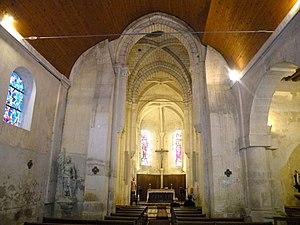
Église Saint-Denis de Jouy-le-Comte
L’église Saint-Denis de Jouy-le-Comte est une église catholique paroissiale située à Parmain, dans le Val-d'Oise. Elle remonte à la première moitié du XIIᵉ siècle, mais seul le mur nord de la nef subsiste peut-être de la première église. Peu avant le milieu du siècle, commence la reconstruction des parties orientales de l'église primitive, qui s'échelonne sur une cinquantaine d'années. On débute par le croisillon sud, puis ajoute une chapelle orientée. Ces deux travées sont encore romanes et voûtées en berceau. Les autres travées affichent déjà le premier style gothique. Le chantier continue par l'abside, puis se poursuit par la travée droite du chœur et la croisée du transept, pour finir par le croisillon nord et la chapelle orientée du nord. Ces parties sont voûtées d'ogives, et offrent un intérêt esthétique et archéologique certain. À la Renaissance, en 1561, la construction d'un bas-côté au sud de la nef modifie profondément l'apparence de l'église, et porte les caractéristiques des réalisations de Nicolas Le Mercier. Mais les travaux ne sont pas achevés, et les grandes arcades vers la nef ne sont bâties qu'au milieu du siècle suivant.